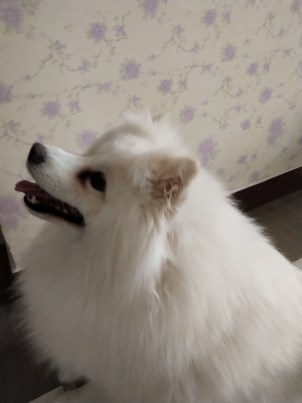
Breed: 2192-n000088-Samoyed